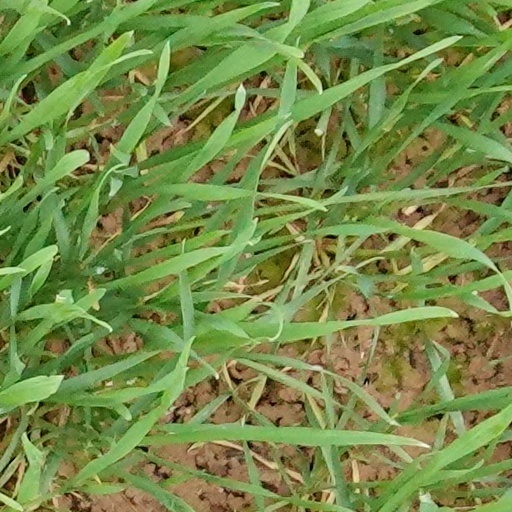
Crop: wheat